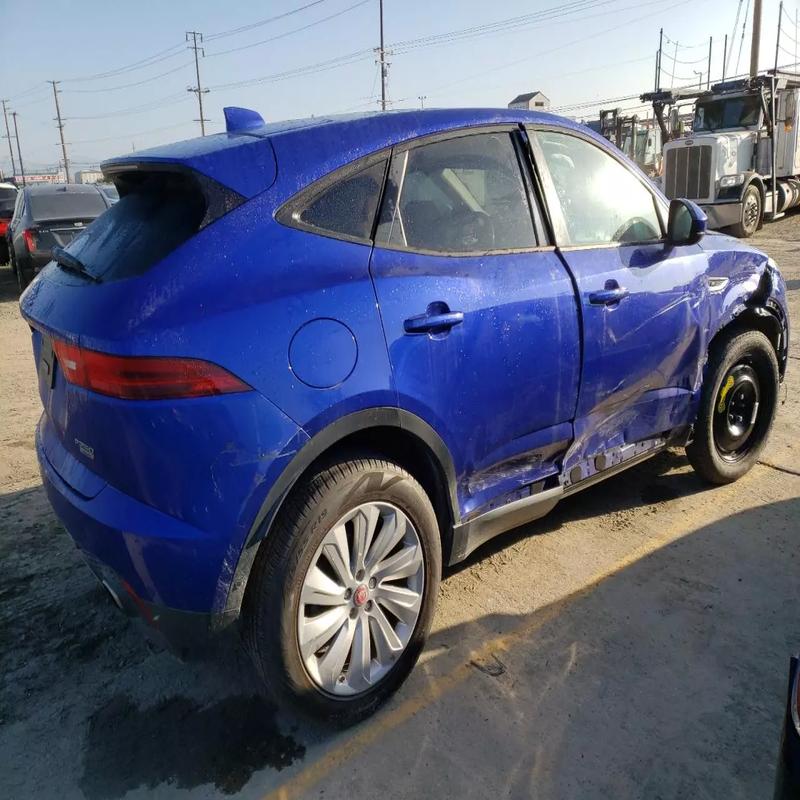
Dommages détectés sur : aile avant droite, porte avant droite, porte arrière droite, aile arrière droite, pare-choc arrière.
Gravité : majeur